Introduction to general relativity

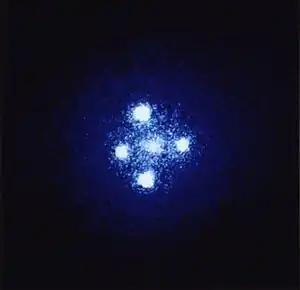
The Einstein Cross: four images of the same distant quasar, produced by a gravitational lens (the much closer foreground galaxy Huchra's lens)

Since light is deflected in a gravitational field, it is possible for the light of a distant object to reach an observer along two or more paths. For instance, light of a very distant object such as a quasar can pass along one side of a massive galaxy and be deflected slightly so as to reach an observer on Earth, while light passing along the opposite side of that same galaxy is deflected as well, reaching the same observer from a slightly different direction. As a result, that particular observer will see one astronomical object in two different places in the night sky. This kind of focussing is well known when it comes to optical lenses, and hence the corresponding gravitational effect is called gravitational lensing.